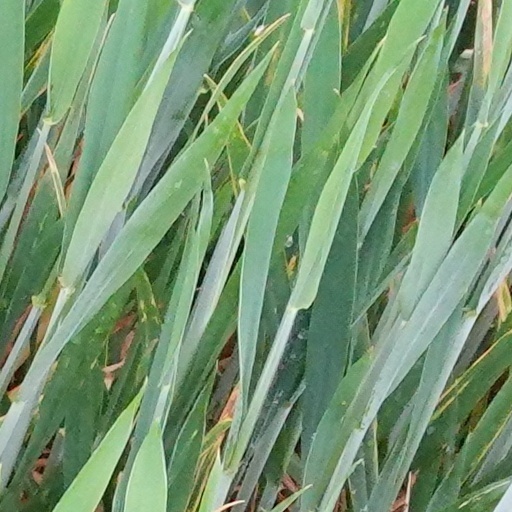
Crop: wheat